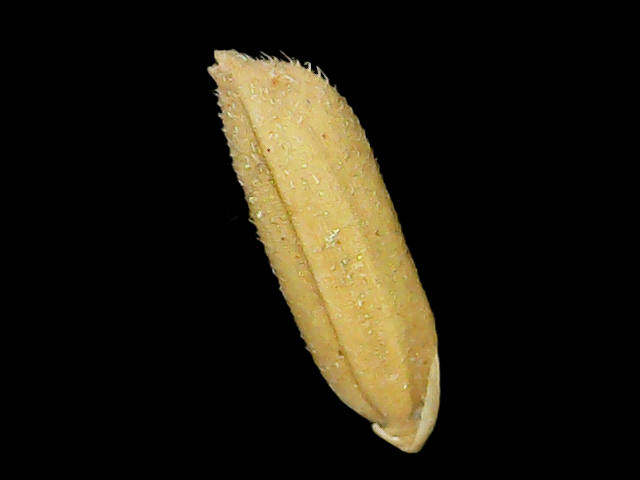
Rice variety: Binadhan16